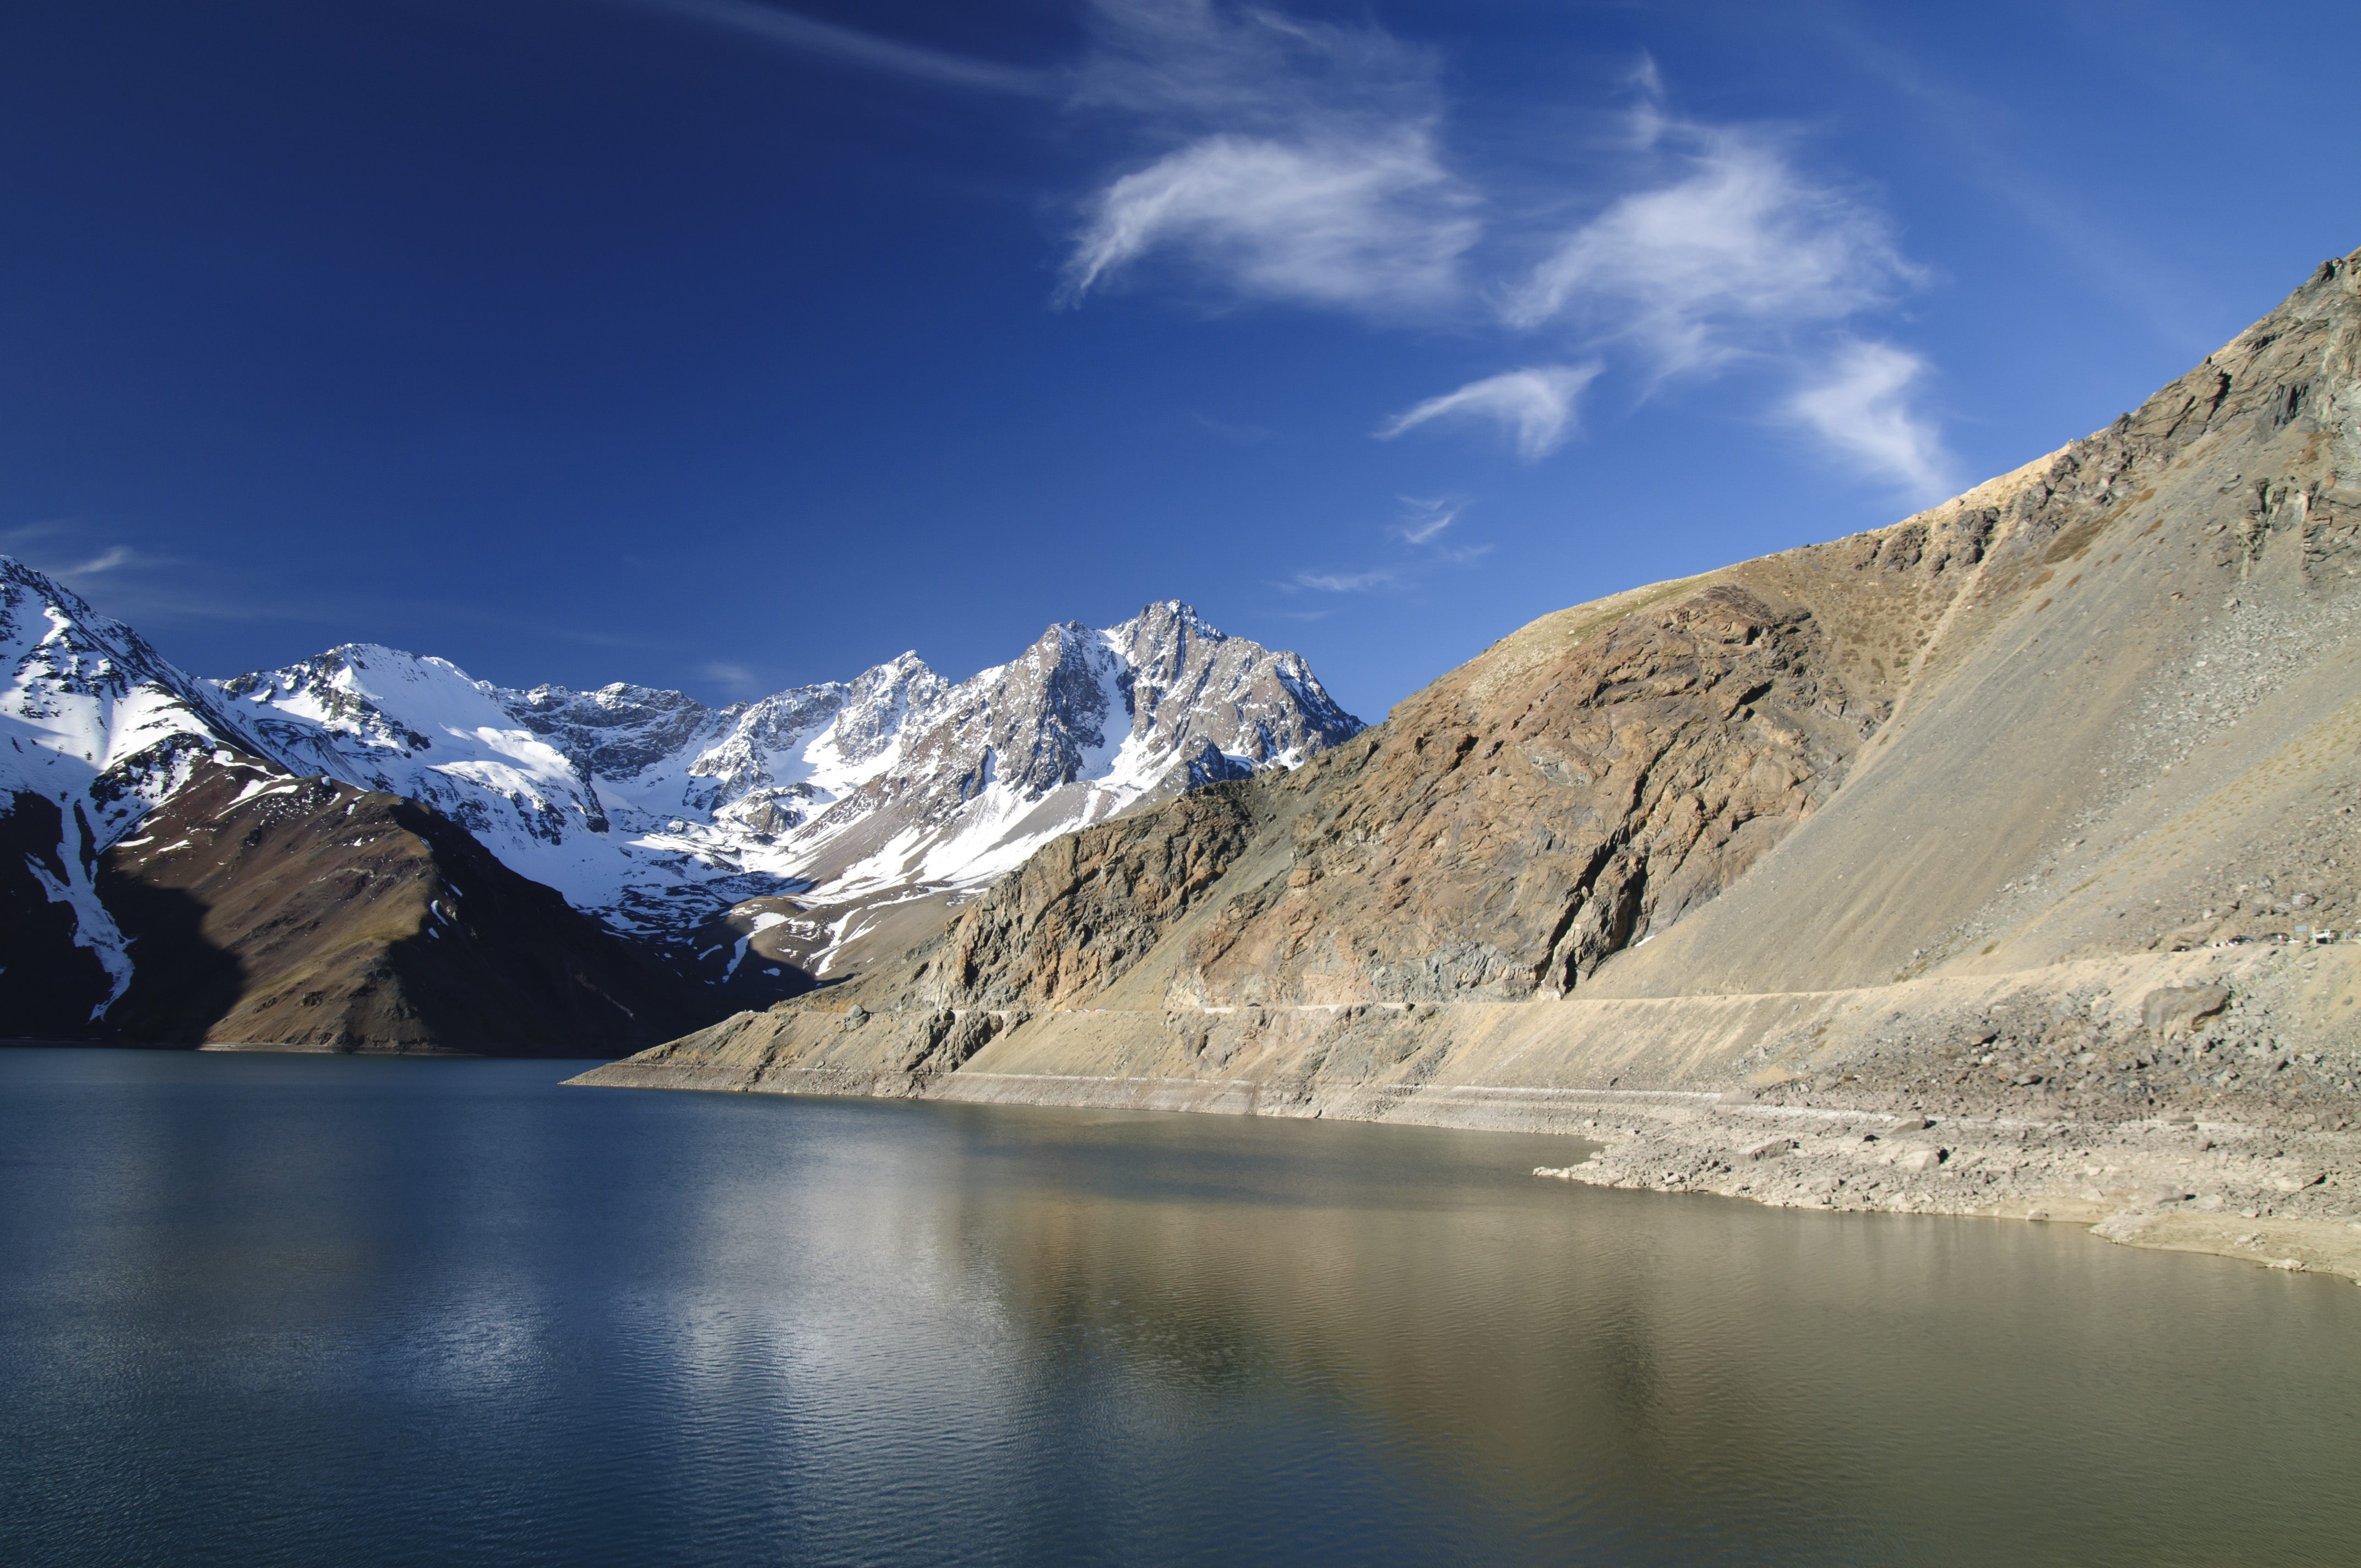
landscape, nature, wilderness, mountain, snow, winter, cloud, lake, valley, mountain range, reflection, glacier, nikon, alps, plateau, fell, loch, santiago, d300, embalseelyeso, cile, landform, mountain pass, geographical feature, mountainous landforms, glacial landform